Egyptian Armed Forces

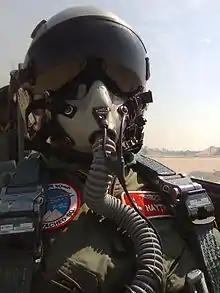
An Egyptian F16C Pilot

During the North Yemen Civil War that began in 1962, the Egyptian Armed Forces undertook one of their most extensive foreign deployments, dispatching tens of thousands of troops in support of republican forces against the royalists backed by Saudi Arabia, Jordan, and Israel. "In addition to Egyptian aid, the Soviet Union supplied 24 MiG-19s to the republicans." Authorized by President Gamal Abdel Nasser, the campaign involved sustained aerial and ground operations with Soviet support. Within months of the initial deployment in 1962, Nasser recognized that the campaign would demand far more than anticipated and sought a face-saving exit strategy, but the scope of engagement continued to escalate.